John Spencer, 1st Earl Spencer

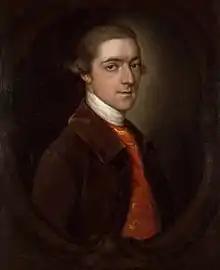
The Earl Spencer, by Thomas Gainsborough

John Spencer, 1st Earl Spencer (19 December 1734 – 31 October 1783), styled Viscount Spencer from 1761–5, was a British peer and politician.